Danilo Lim

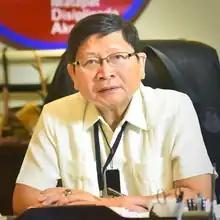
Lim as chair of the Metropolitan Manila Development Authority.

President Rodrigo Duterte appointed Lim as chairman of the Metropolitan Manila Development Authority (MMDA) on May 22, 2017, taking over from officer in charge and general manager Thomas Orbos. Lim died in office in January 2021.